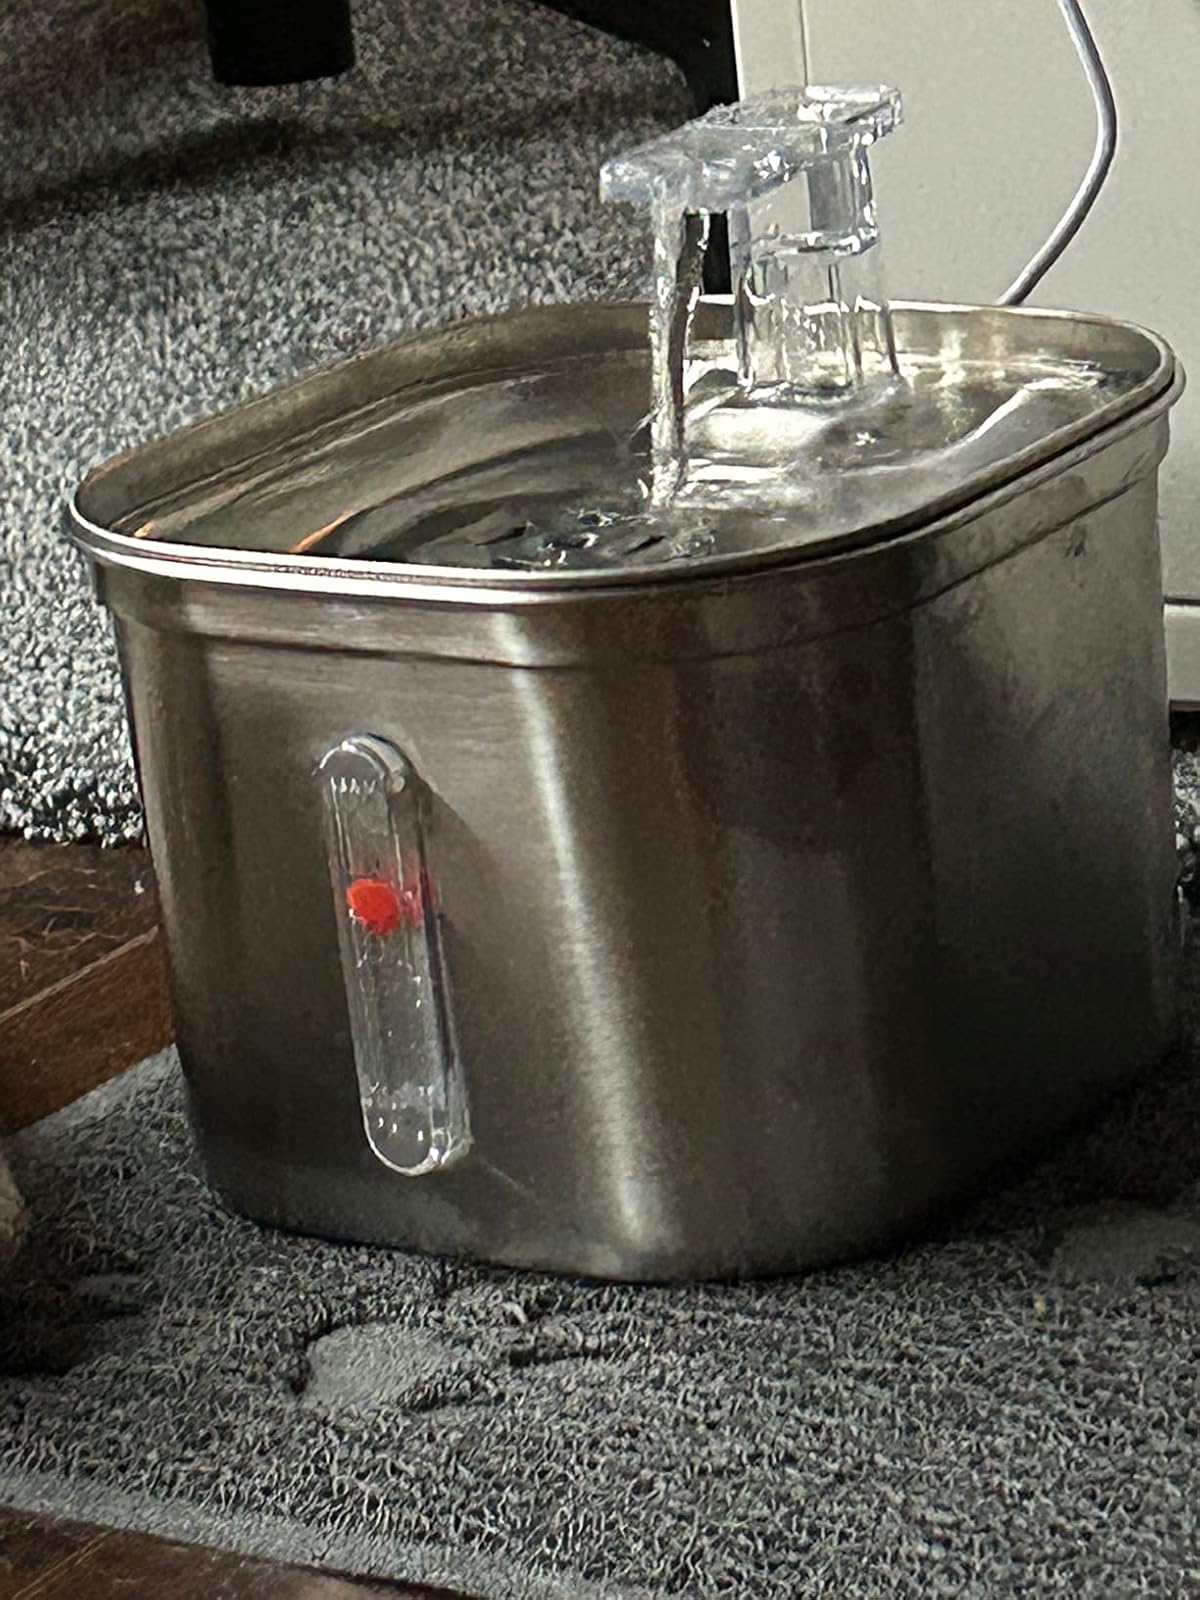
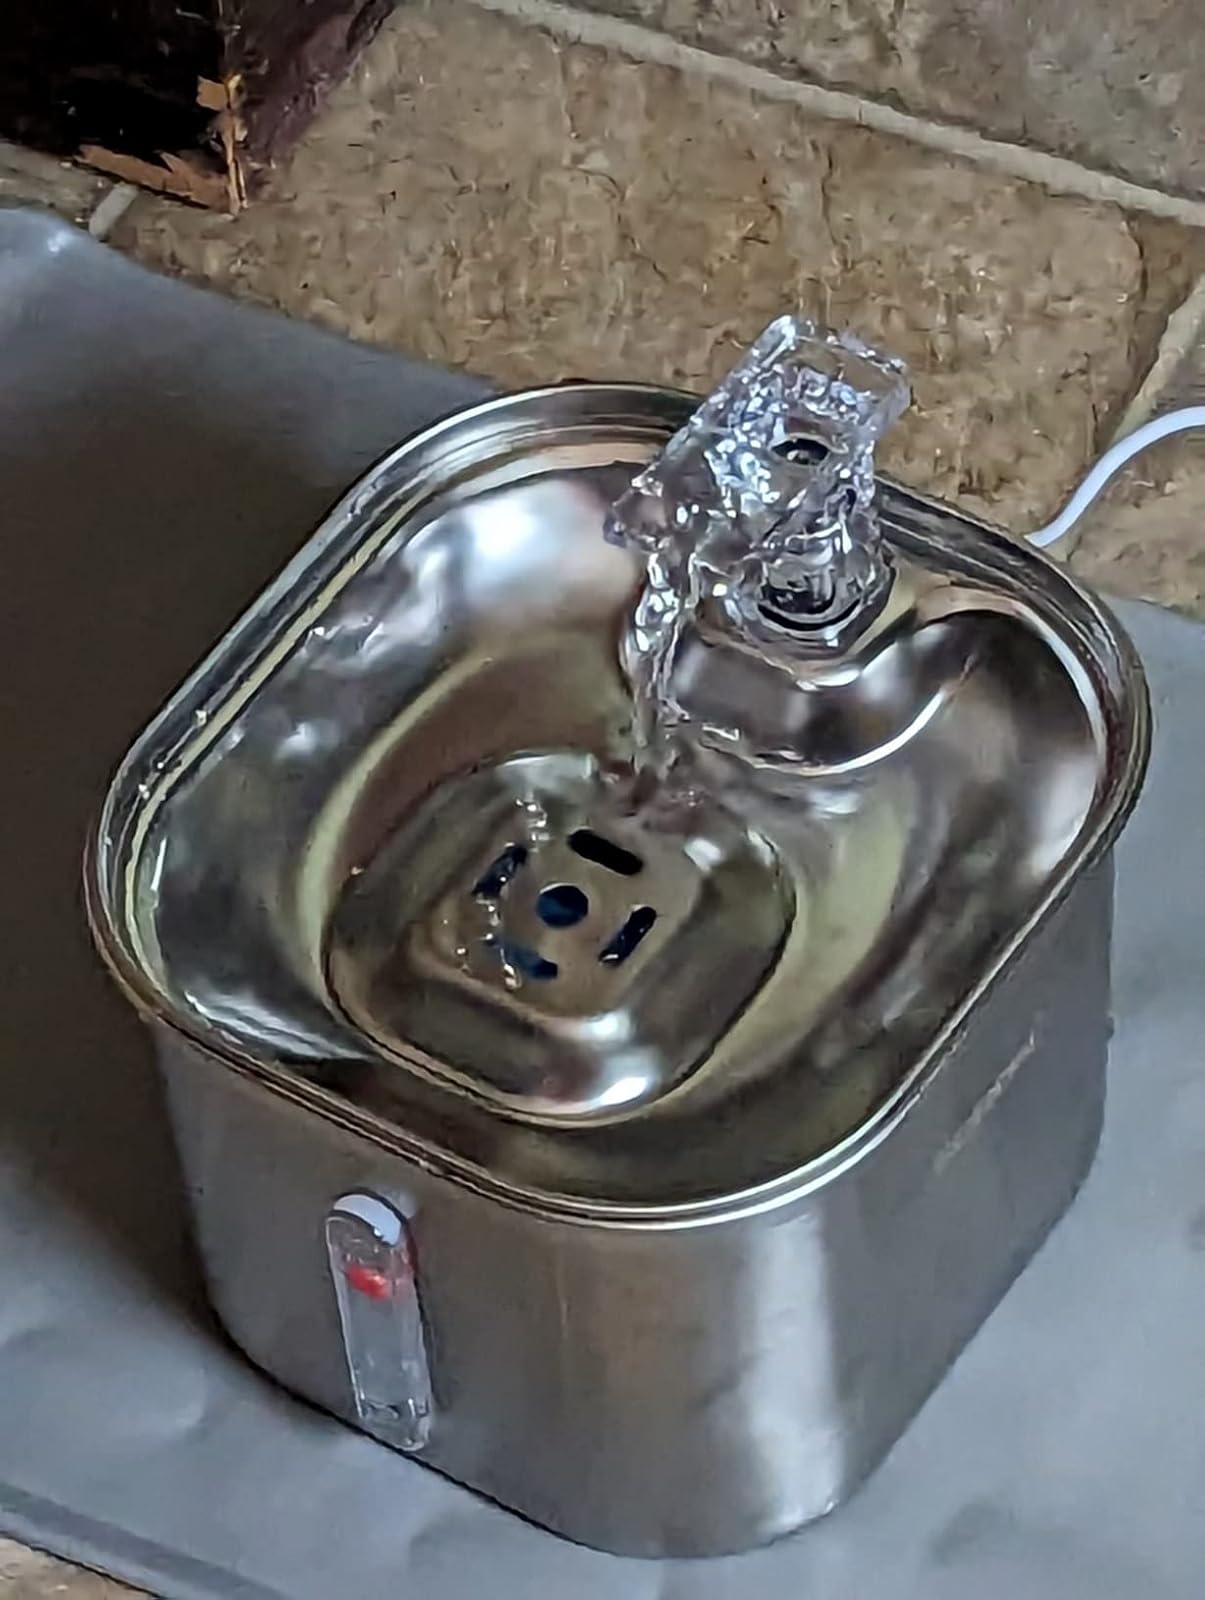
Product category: items_bowl
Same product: yes